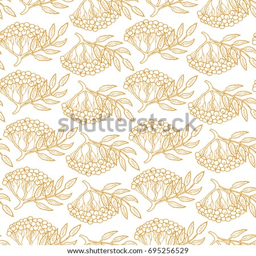
seamless pattern from orange outline rowan on a white background .